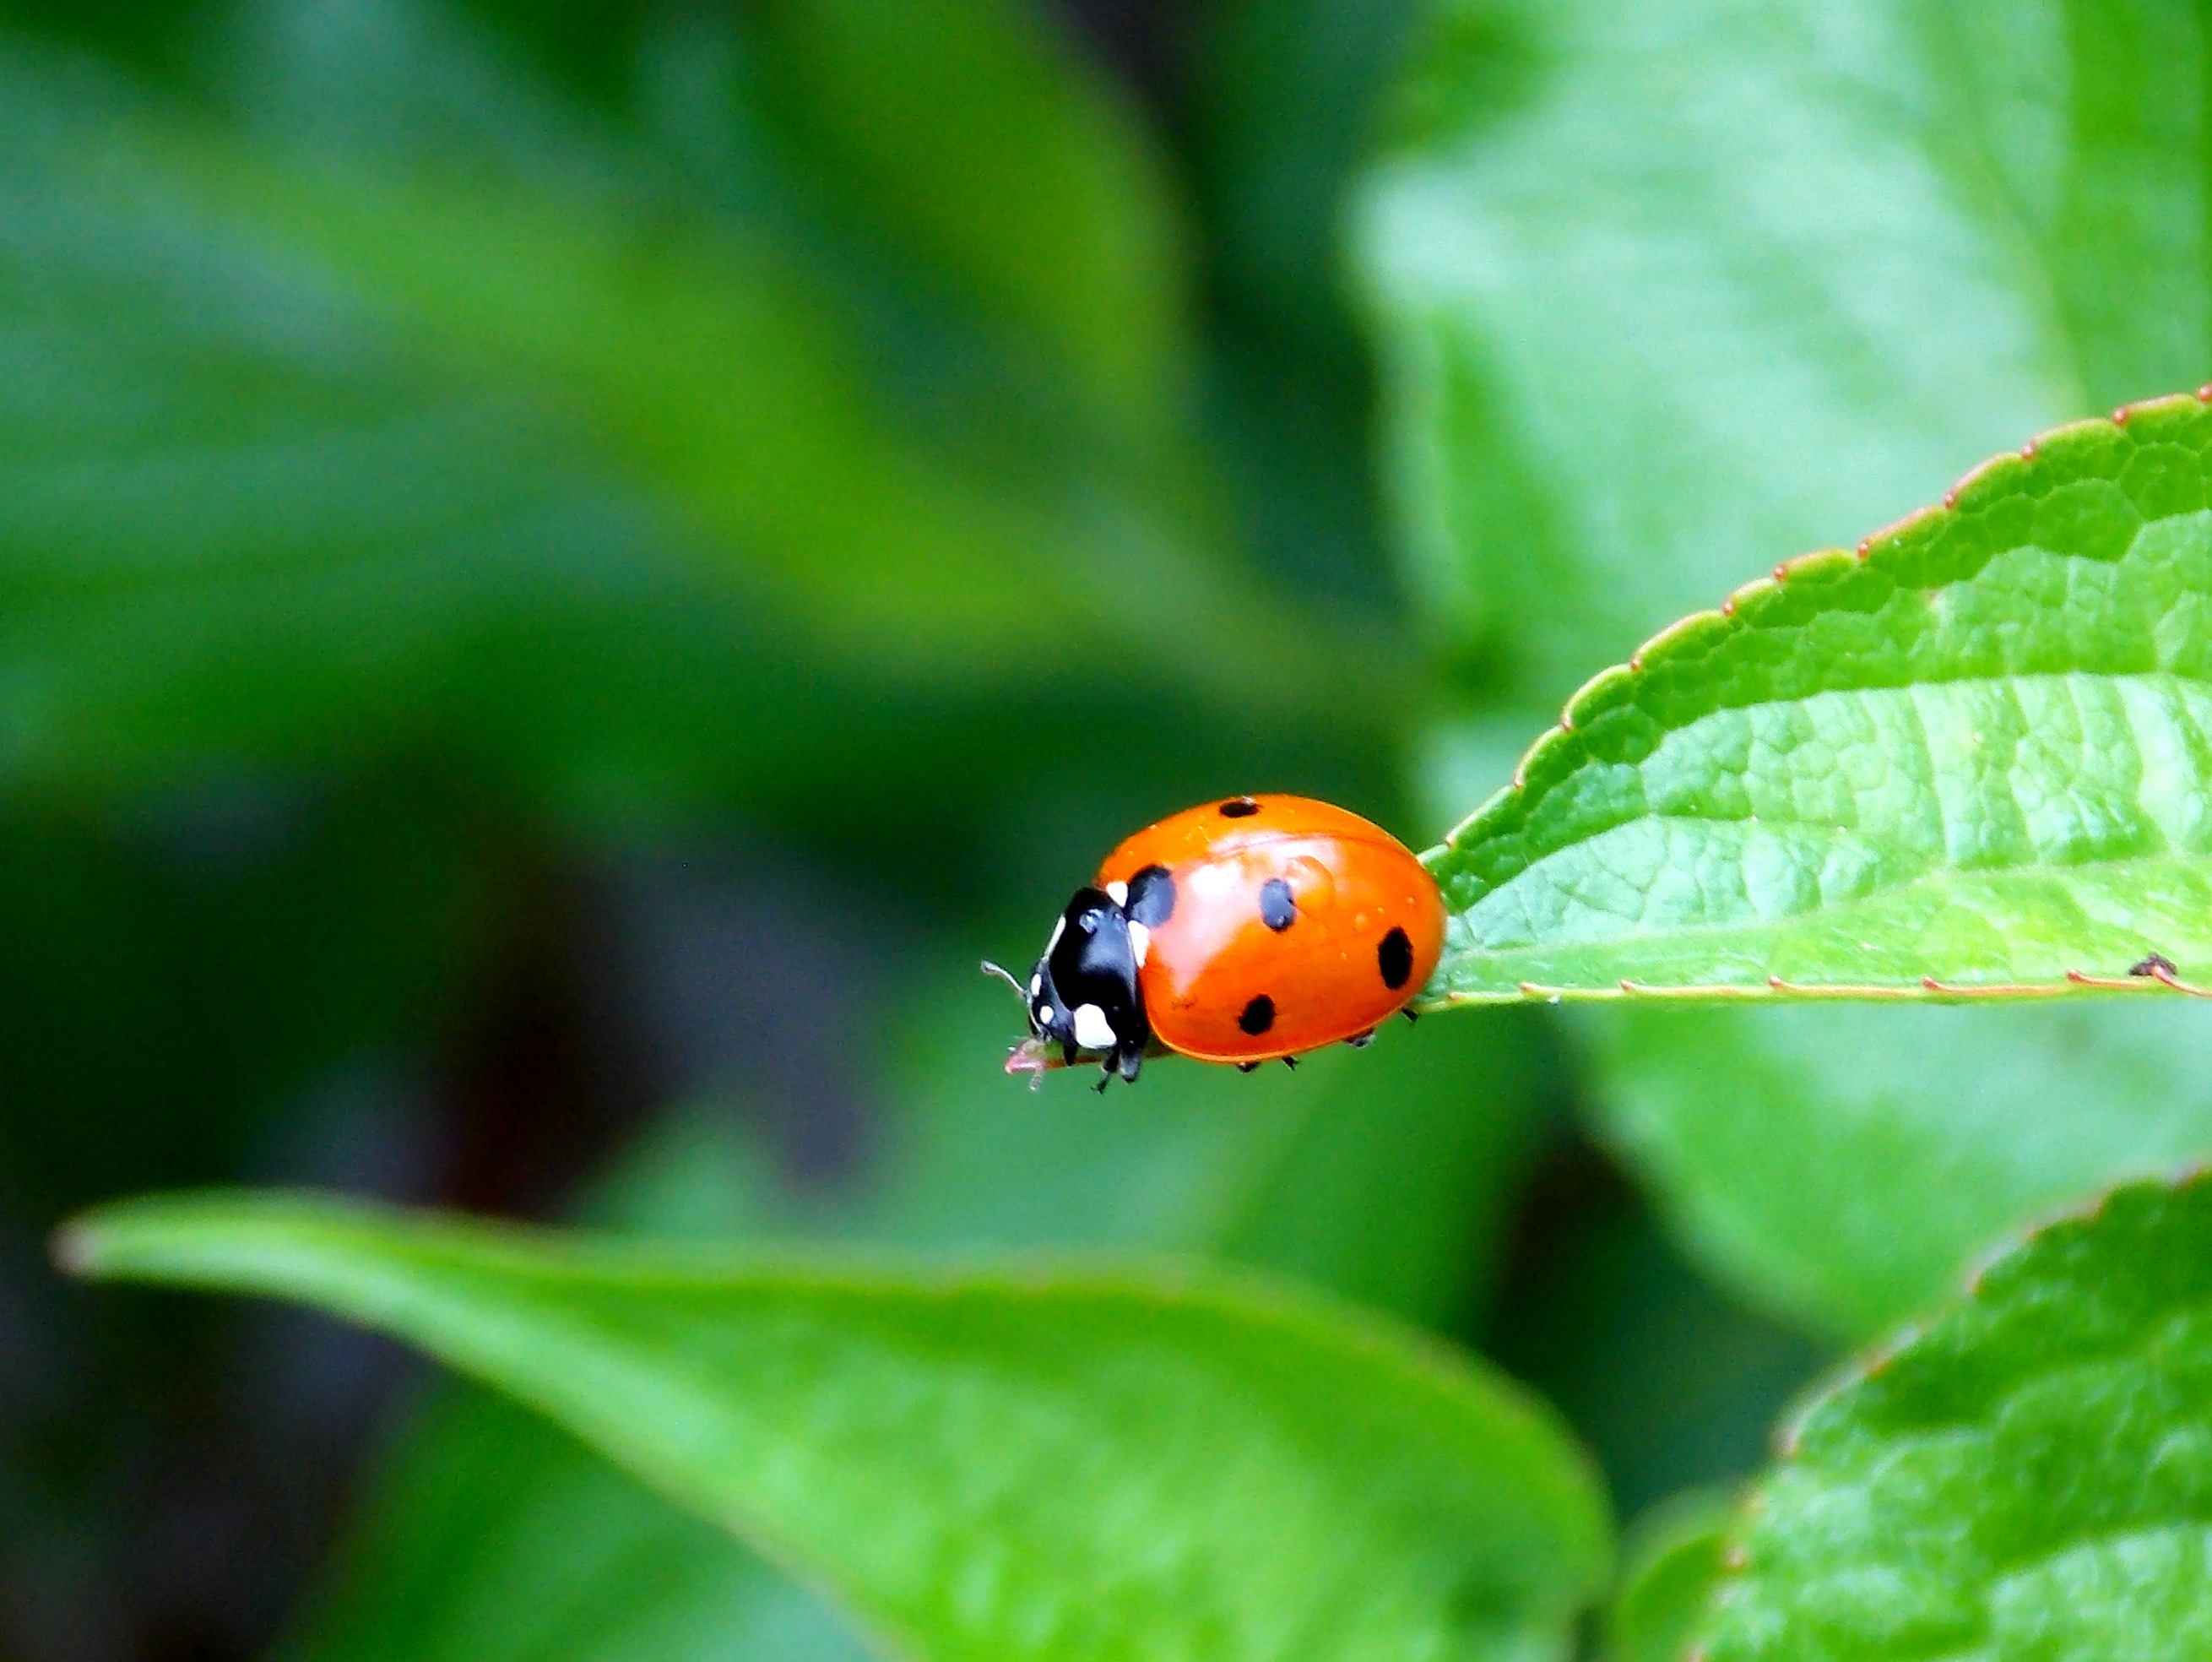
nature, photography, leaf, flower, animal, green, red, insect, ladybug, garden, fauna, ladybird, invertebrate, close up, spotted, beetle, macro photography, arthropod, leaf beetle